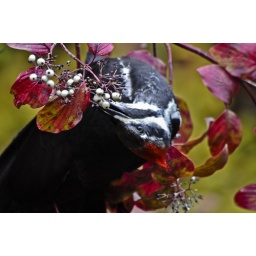
woodpecker hanging upside down in a bush, to eat the white berries